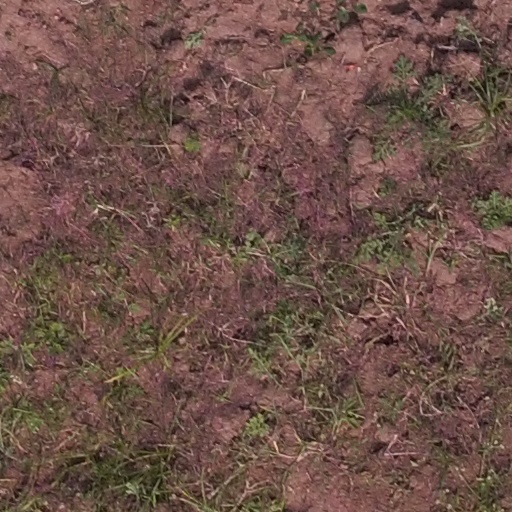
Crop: maize; corn